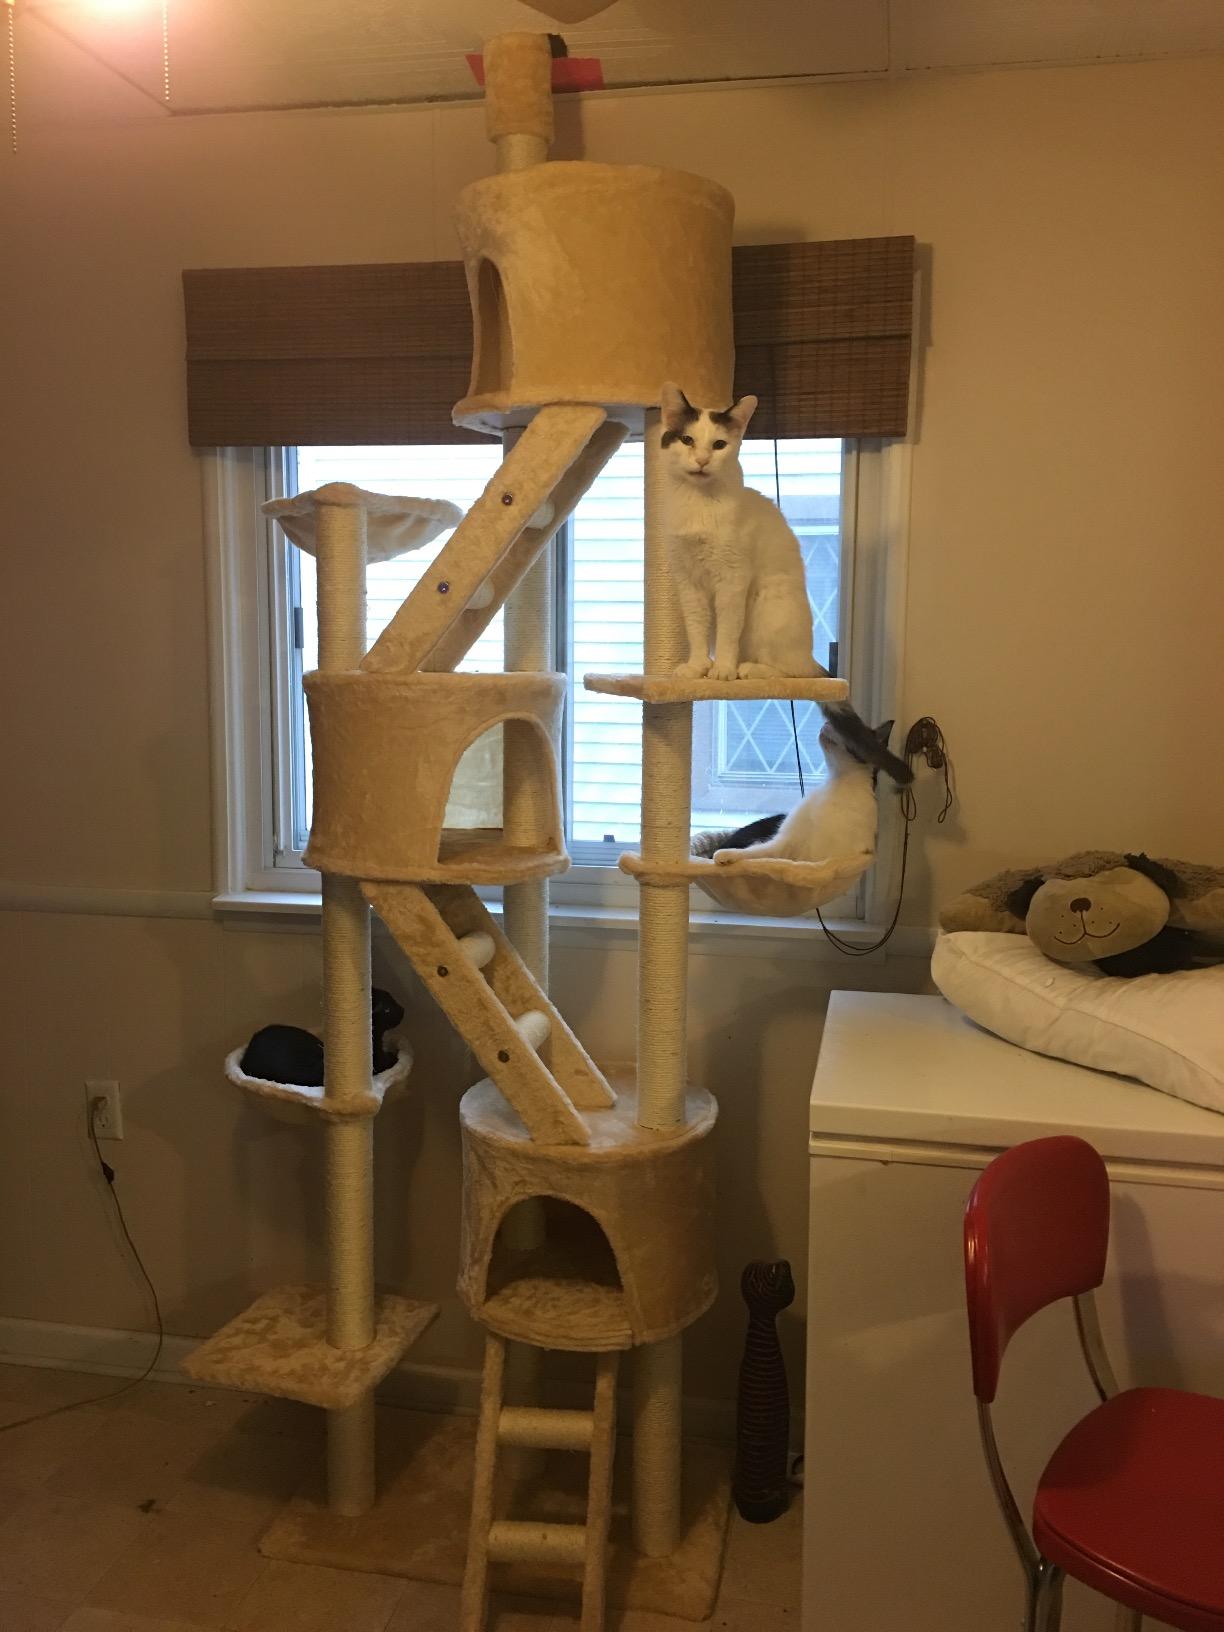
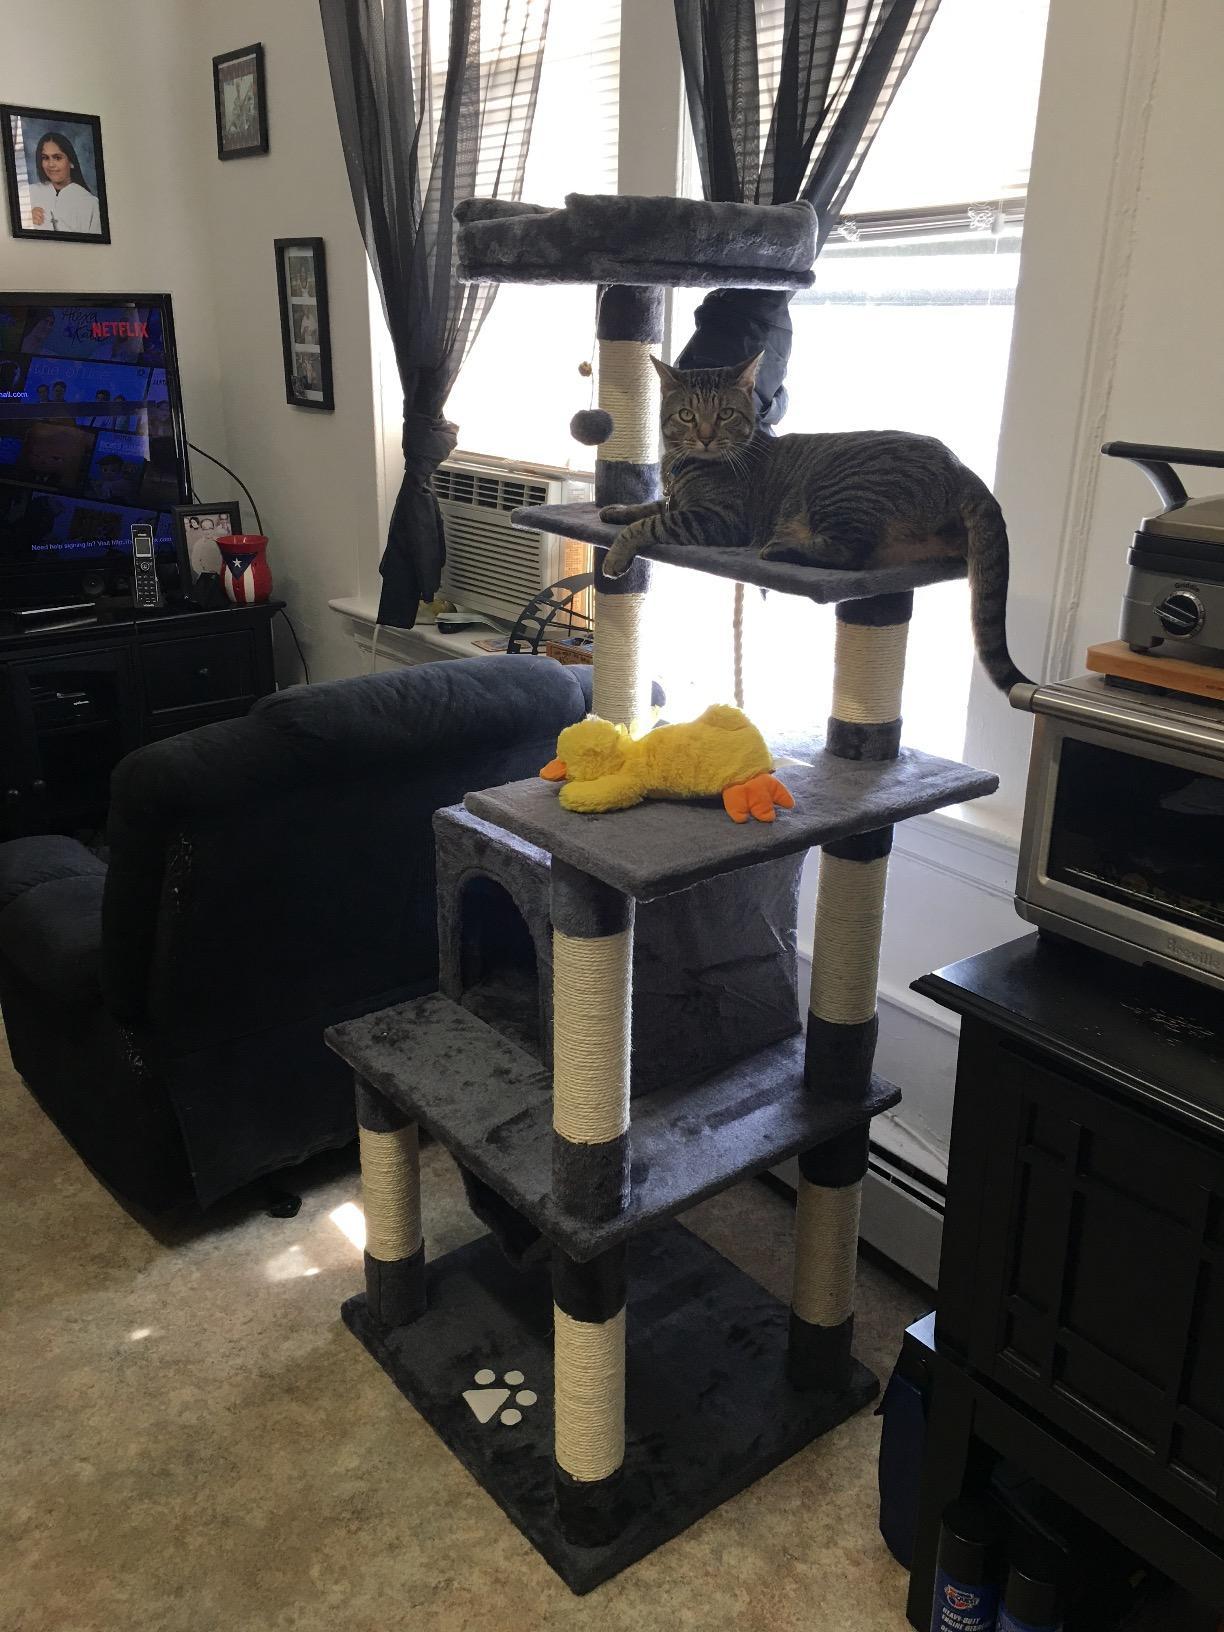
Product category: items_cat tree
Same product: no